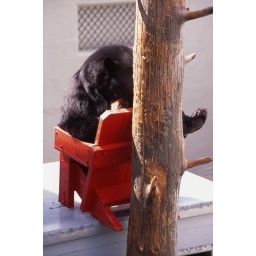
One of the black bears at Clark's Trading Post in Lincoln, NH.